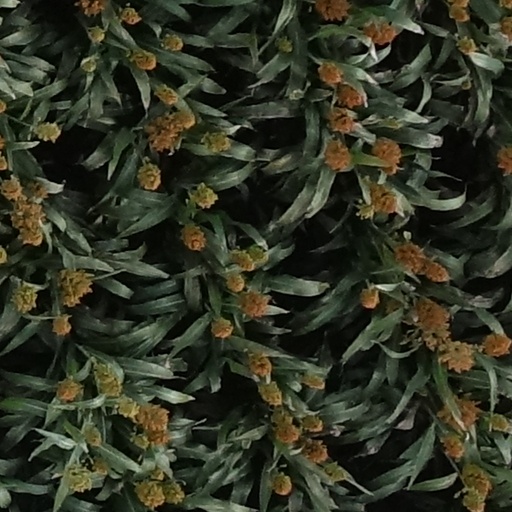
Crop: sorghum